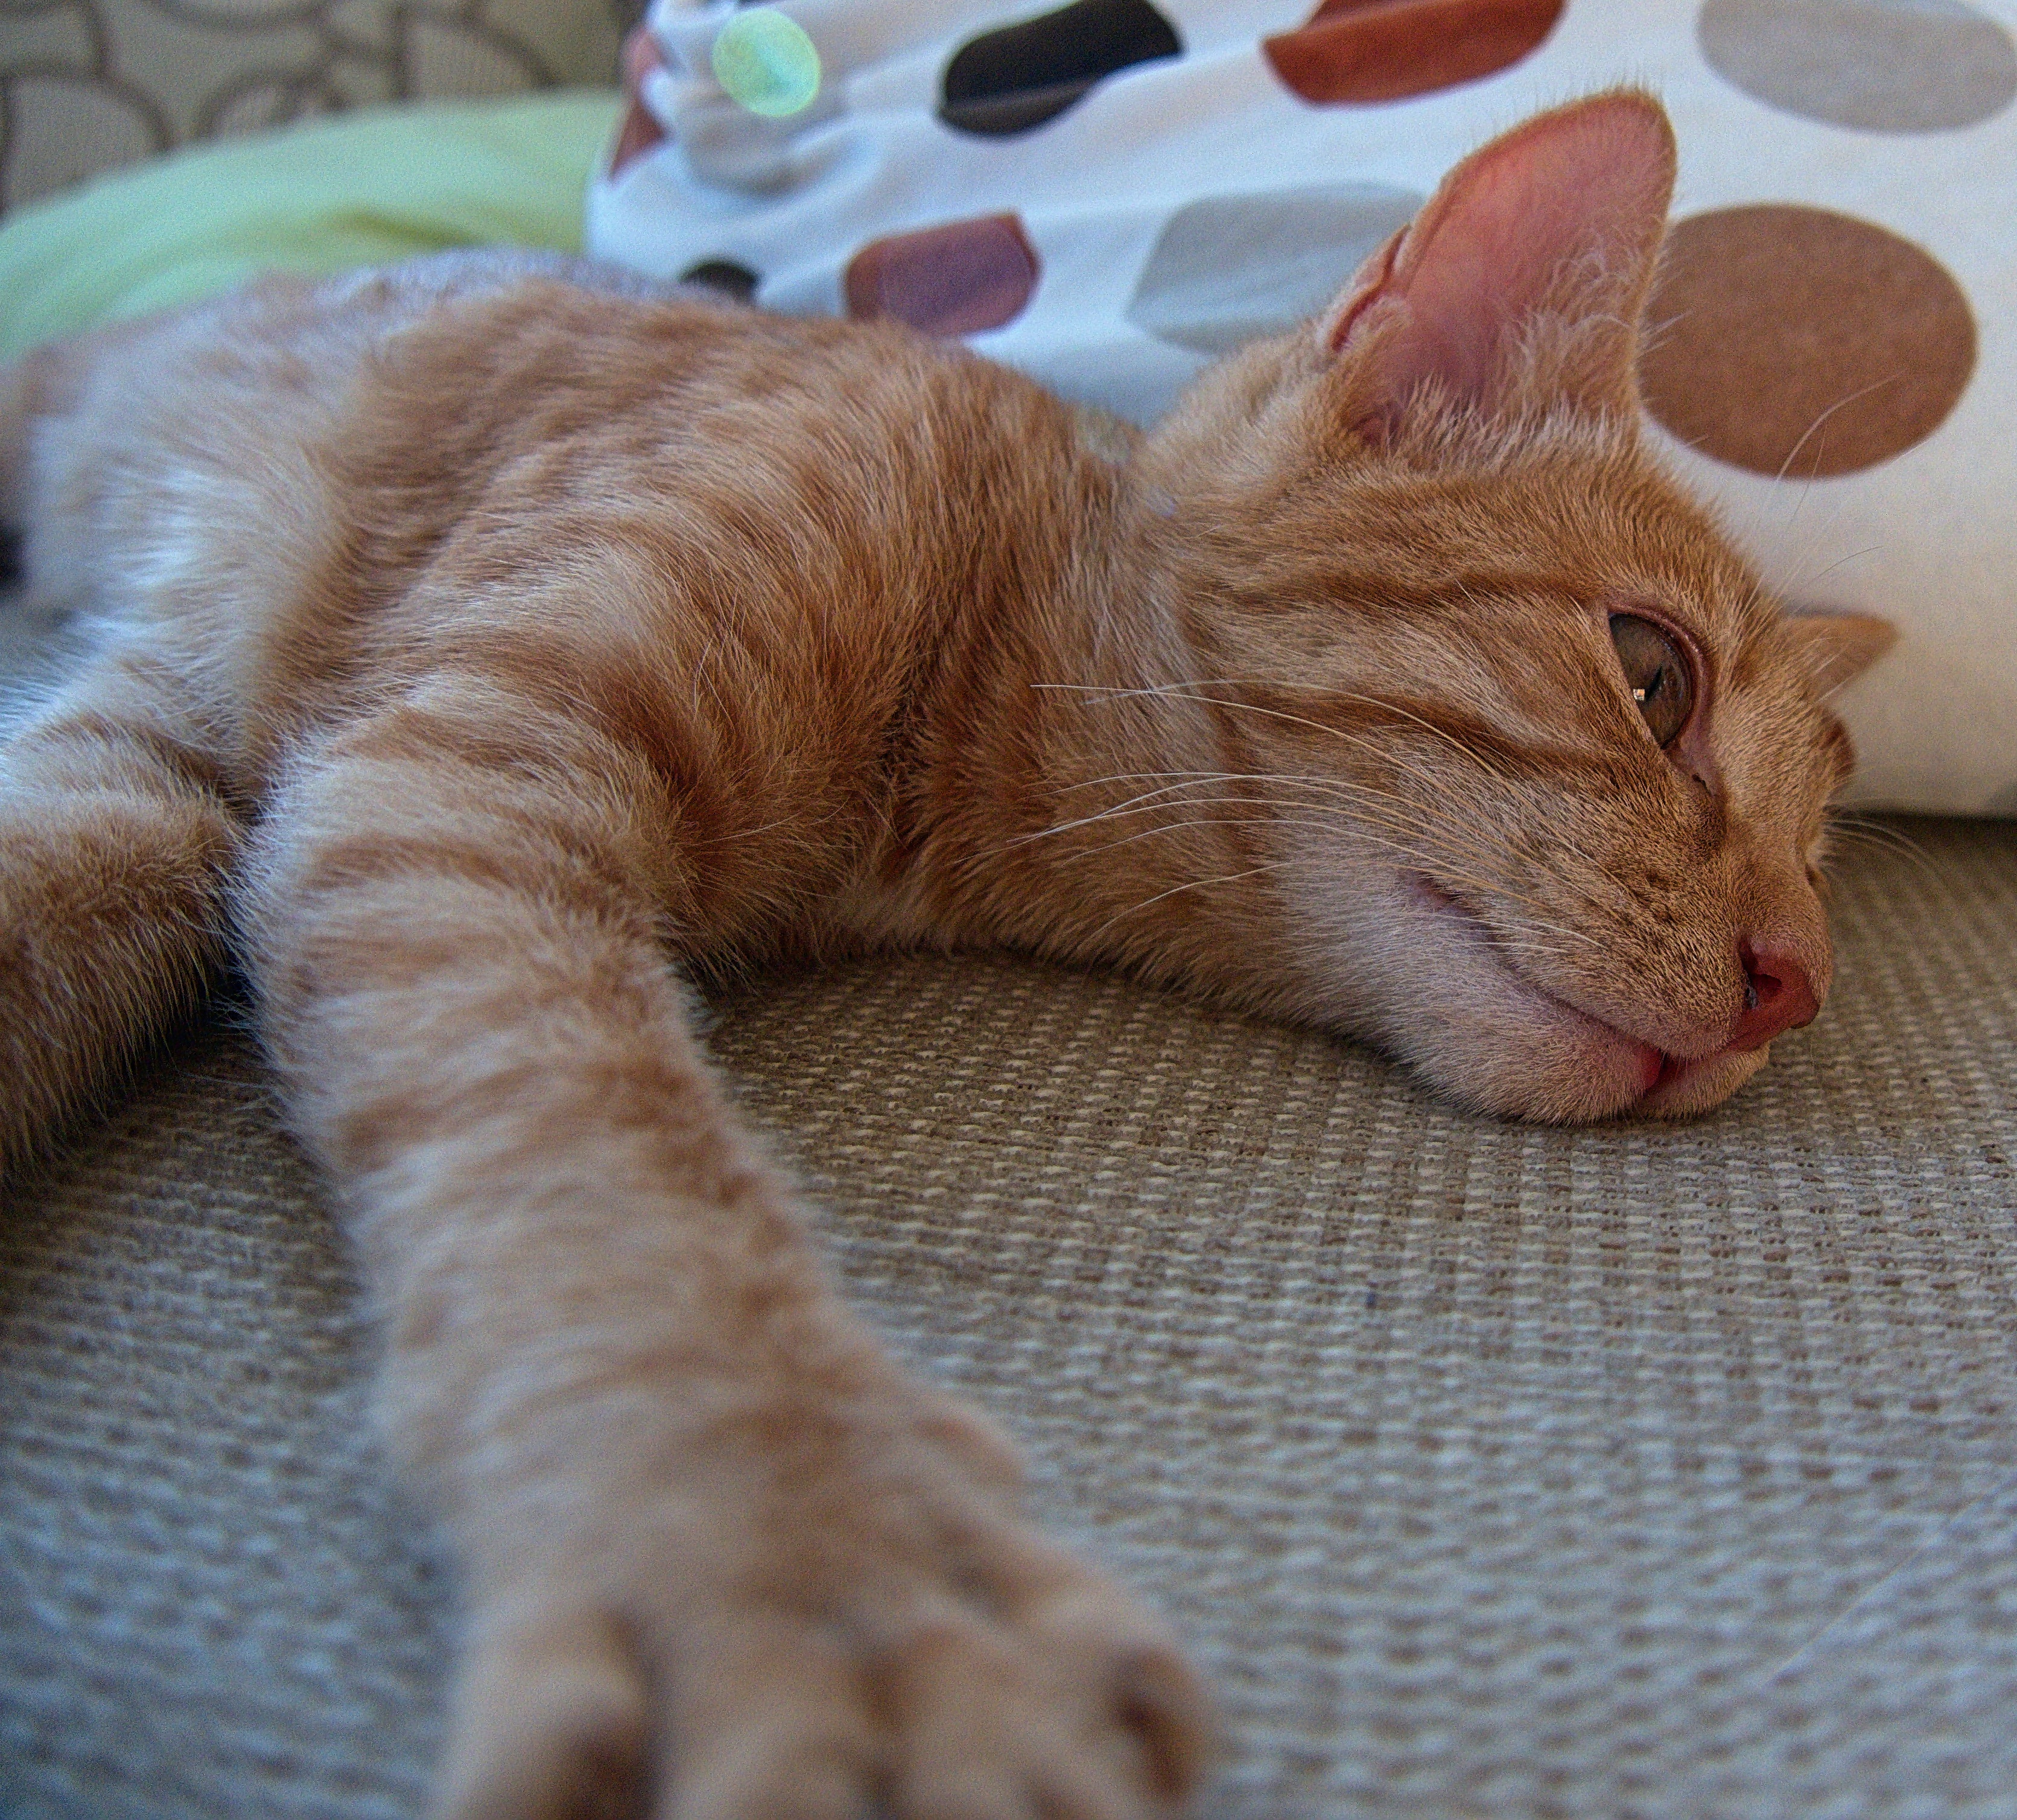
kitten, cat, mammal, nose, whiskers, adidas, skin, vertebrate, pet colchester, tabby cat, european shorthair, small to medium sized cats, cat like mammal, domestic short haired cat